Tal Dunne

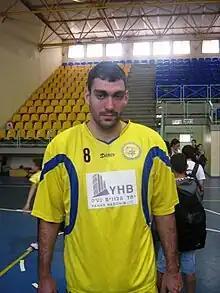
Dunne with Maccabi Ashdod, 2010

Tal Michael Dunne (born 25 February 1987) is a Welsh-born Irish/Israeli former basketball player for Ironi Nes Ziona of the Israeli Basketball Premier League.